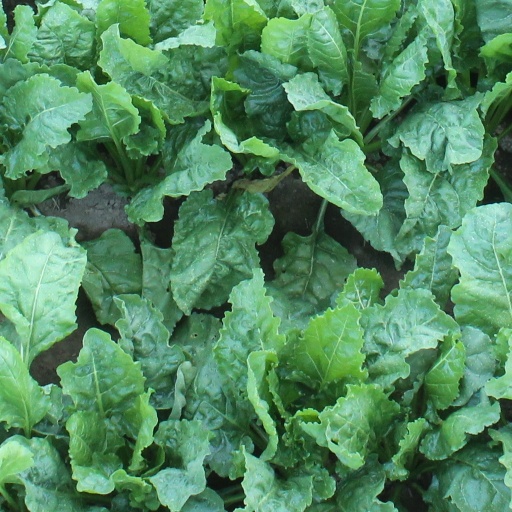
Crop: sugar beet